Mary Sophia Allen

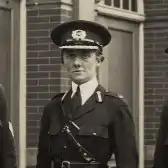

Mary Sophia Allen OBE (12 March 1878 – 16 December 1964) was a British political activist known for her defence of women's rights in the 1910–1920s and later involvement with British fascism. She is chiefly noted as one of the early leaders of the Women's Police Volunteers. Allen repeatedly sought to challenge or modernise the existing systems of the time, ensuring the Women's Police Service could become an auxiliary force after women were admitted into certain British police forces. She stood once for the House of Commons as an Independent Liberal, turning over her Women's Auxiliary Service to breaking the General Strike of 1926. Thereafter she met and talked with European fascists and anti-communist brigades, entailing frequent trips abroad and publicly joining the British Union of Fascists in 1939. In retirement, Allen was an activist for animal rights.